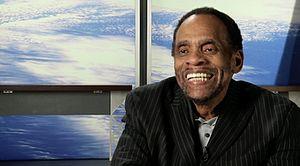
George Edward Alcorn Jr., ancien chercheur de la NASA.
George Edward Alcorn Jr., né le 22 mars 1940 aux États-Unis, à Indianapolis, dans l'Indiana, est un scientifique, physicien nucléaire et informaticien américain. Après avoir obtenu le titre de docteur ès sciences, à l'université Howard, il a travaillé dans le secteur privé pour les entreprises américaines Ford, PerkinElmer et IBM. En 1978, il a intégré un centre de recherche scientifique de la NASA. Au cours de sa carrière professionnelle, il a aussi occupé un poste de professeur d'électrotechnique au sein de son alma mater.